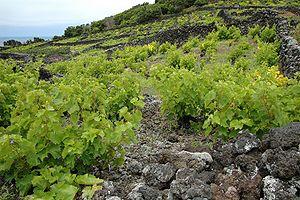
Le paysage viticole de l'île du Pico, classé depuis 2004 par l'UNESCO au patrimoine mondial de l'humanité, se situe sur la seconde île en importance de l'archipel des Açores, l'île de Pico.
Le pico est un vin portugais avec Indicação de Proveniência Regulamentada (IPR) dont le vignoble est situé sur l'île du Pico dans les Açores.
L’œnotourisme, ou tourisme vitivinicole et œnologique, est une forme de tourisme d'agrément qui repose sur la découverte des régions viticoles et leurs productions ; c'est une forme de tourisme rural et d'agritourisme. Pour le programme européen Vintur, le produit œnotourisme consiste à l’intégration sous un même concept thématique des ressources et services touristiques d’intérêt, existants ou potentiels, dans une zone vitivinicole.